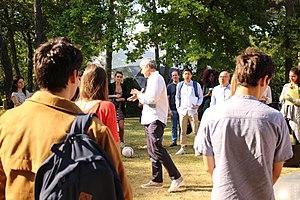
Discours de Jean-Philippe Courtois durant un événement de son association Live for Good
Jean-Philippe Courtois, né en 1960, est vice-président exécutif et président des ventes, du marketing et des opérations de Microsoft et co-fondateur de l'association Live for Good.